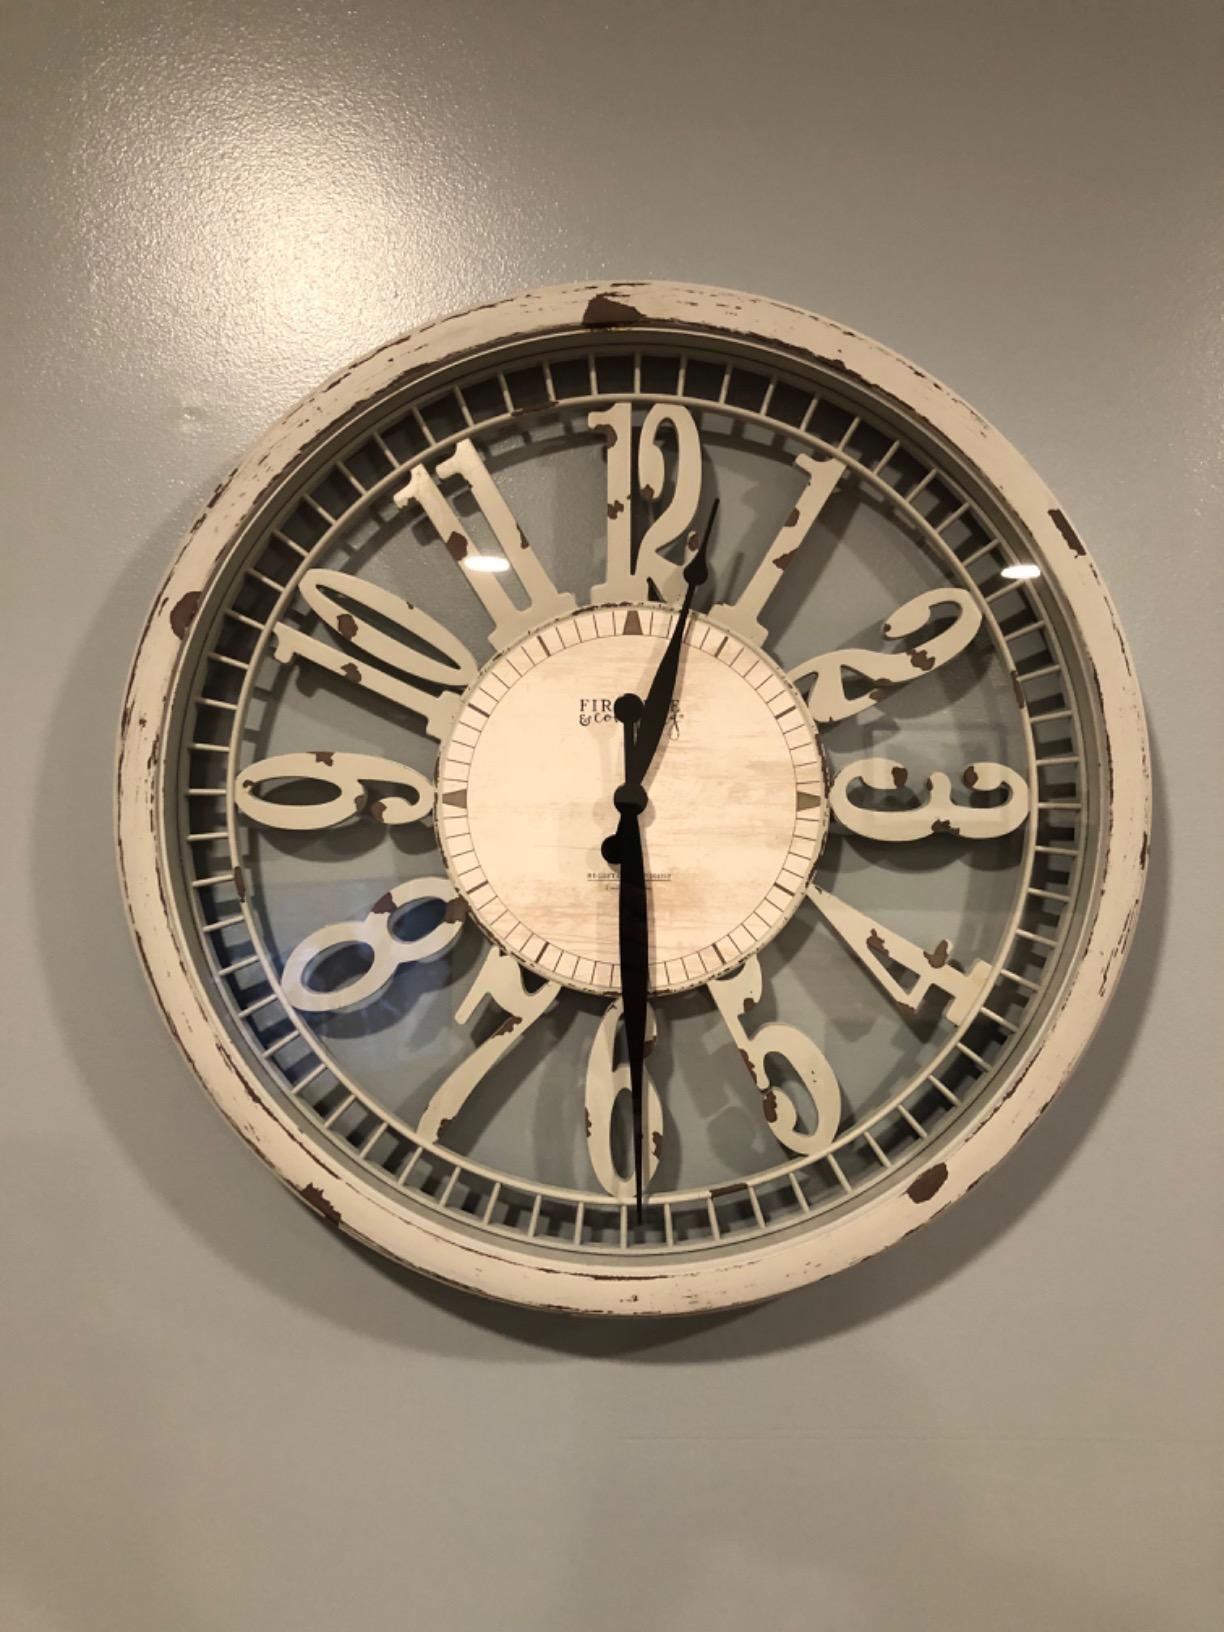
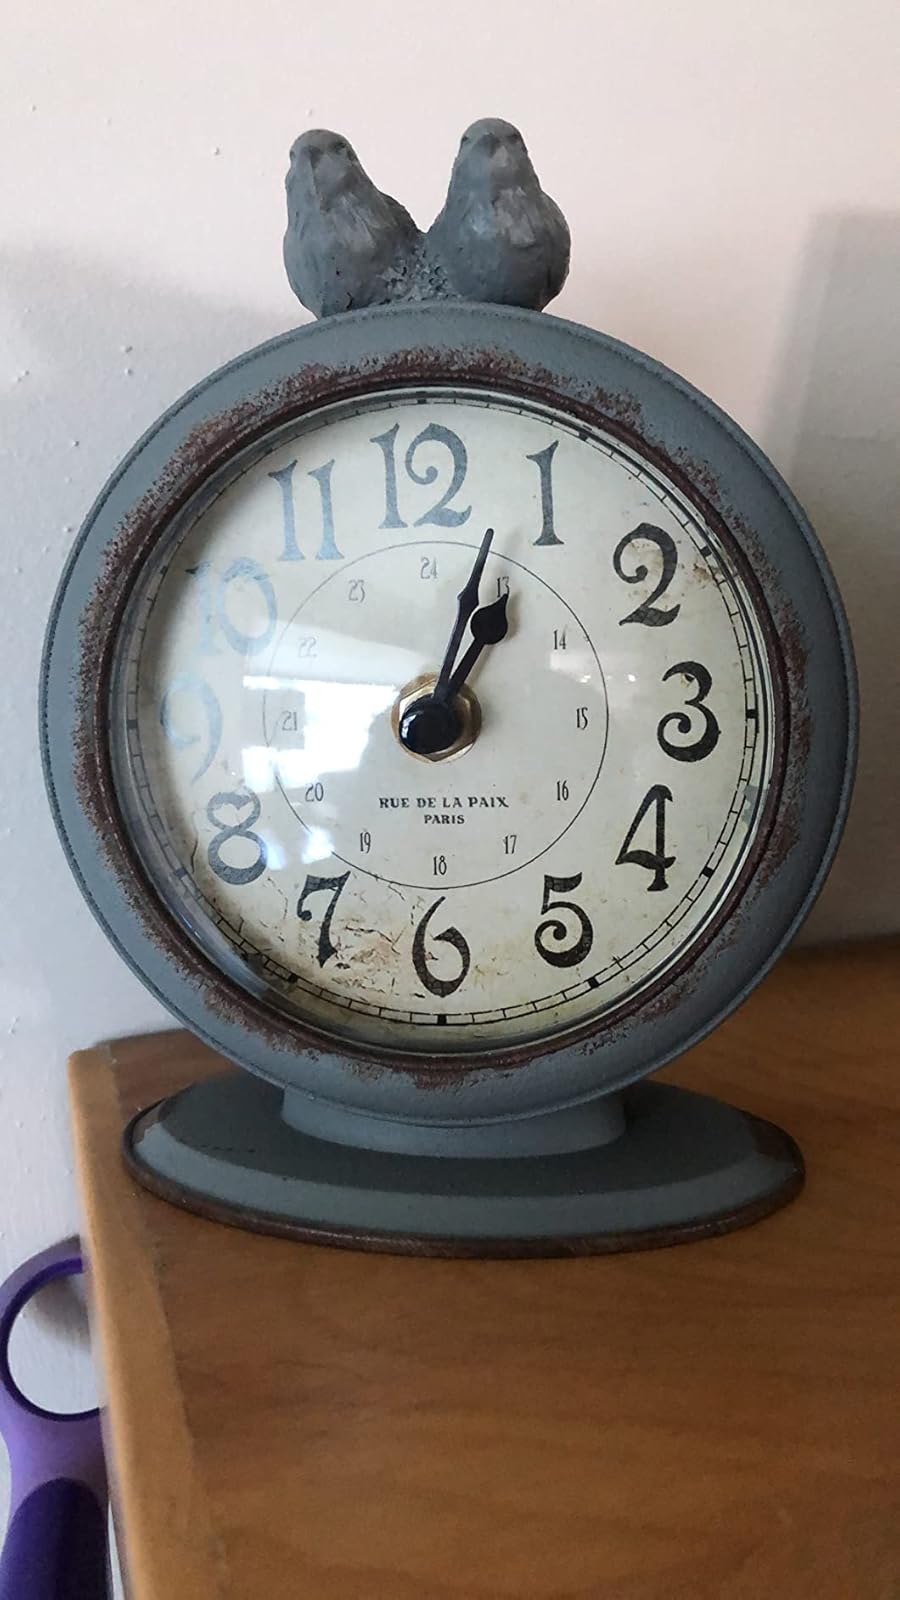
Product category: clock
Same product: no